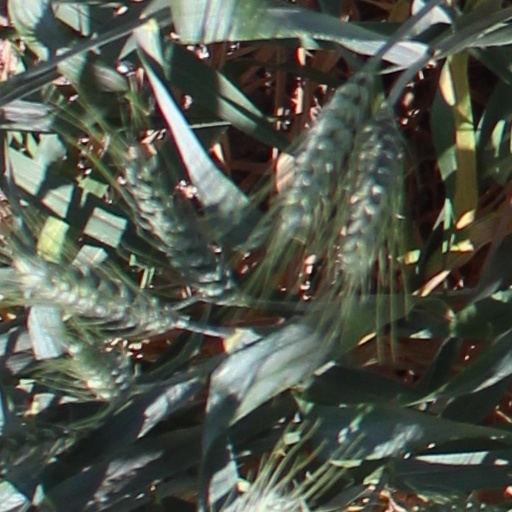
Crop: wheat